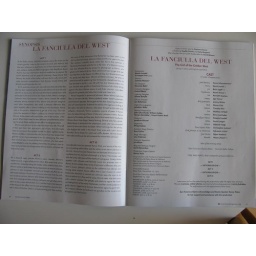
the girl fo the golden westopera in three acts by giacomo puccinilibretto by cuelfo civinni and carlo zangarinisteven cole